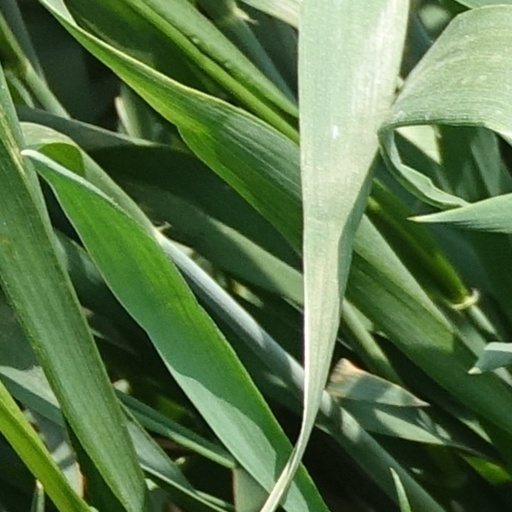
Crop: wheat